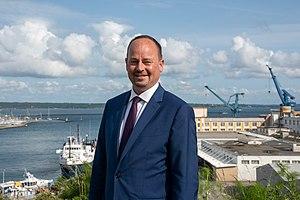
Marc Coatanéa au Jardin des Explorateurs à Brest
Le premier tour des élections municipales de 2020 à Brest a lieu le 15 mars 2020. Le second tour, initialement prévu le 22 mars 2020, est d'abord reporté sine die en raison de la pandémie de maladie à coronavirus, puis fixé au 28 juin 2020. Il s'agit de renouveler les 55 conseillers municipaux et les 33 conseillers métropolitains de la commune, deux de moins qu'en 2014.